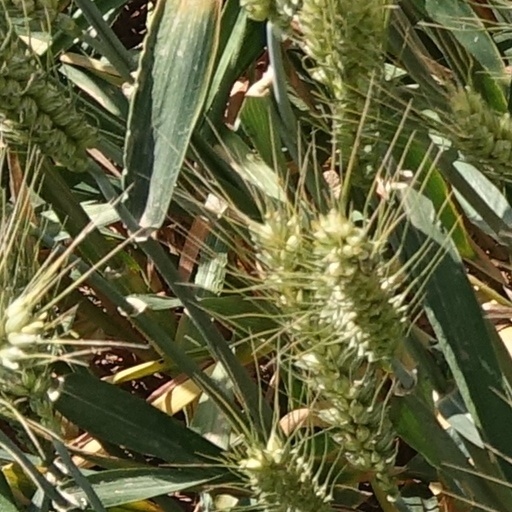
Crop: wheat